Blackpool F.C.

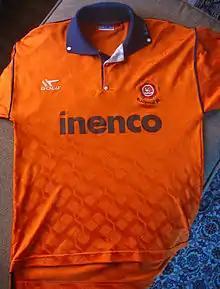
Lytham St Annes-based energy-conservation company Inenco sponsored Blackpool for three seasons in the early 1990s

Blackpool have played their home games at Bloomfield Road since 1901. As of April 2025, Blackpool F.C.'s official website states that Bloomfield Road has a capacity of "just under 16,500".